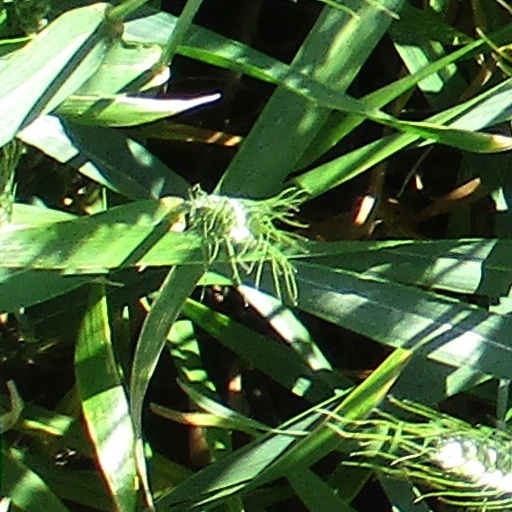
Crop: wheat